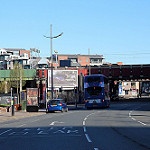
Scene: Outdoor